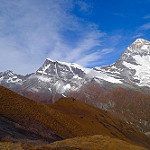
Scene: Outdoor